Greatest common divisor

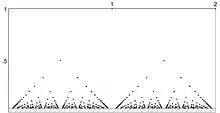
Thomae's function

If and are both nonzero, the greatest common divisor of and can be computed by using least common multiple (LCM) of and :